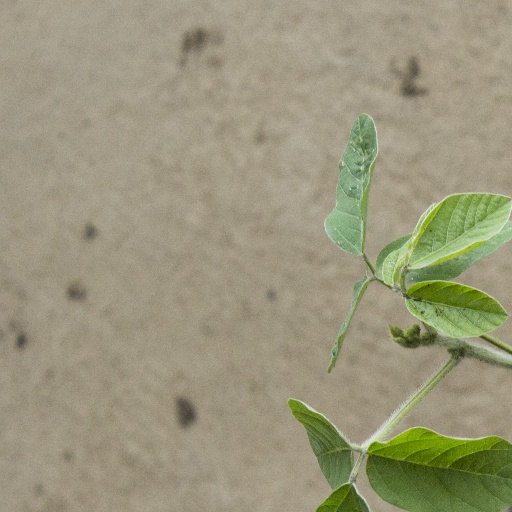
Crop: soybean